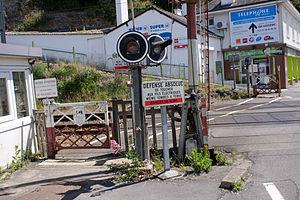
Détail du passage à niveau manuel n°378 à Pontchâteau, situé entre la gare et le tunnel. À gauche le petit bâtiment du garde.
La gare de Pontchâteau est une gare ferroviaire française de la ligne de Savenay à Landerneau, située à proximité du centre de la commune de Pontchâteau, dans le département de la Loire-Atlantique, en région Pays de la Loire.